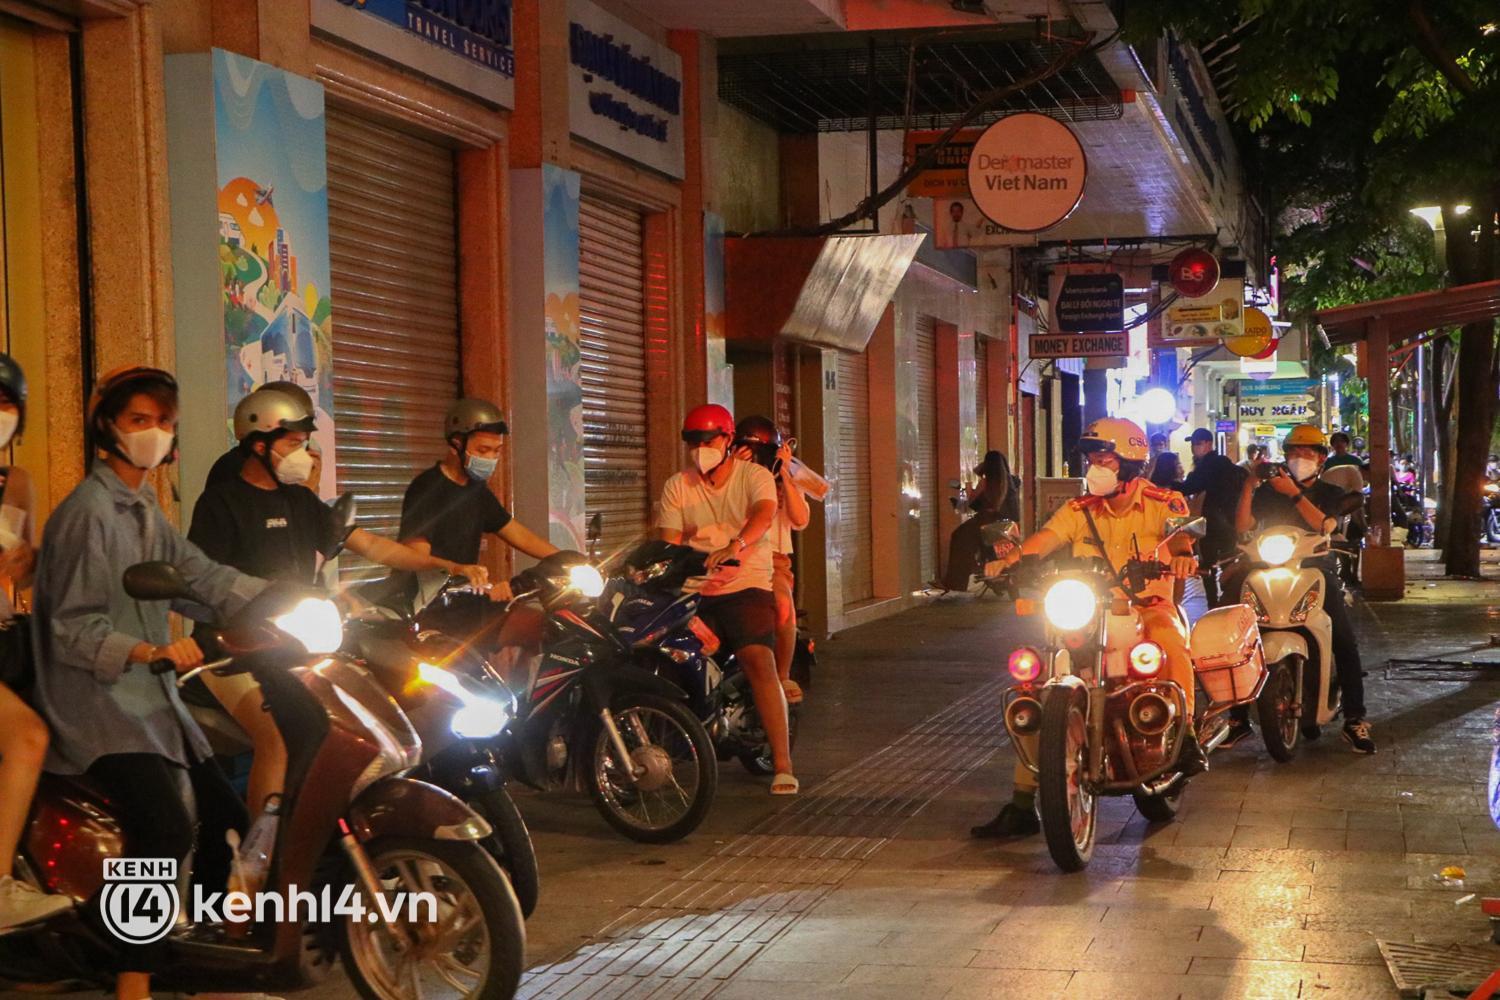
có nhiều chiếc xe máy đang có người ngồi xuất hiện ở trên vỉa hè